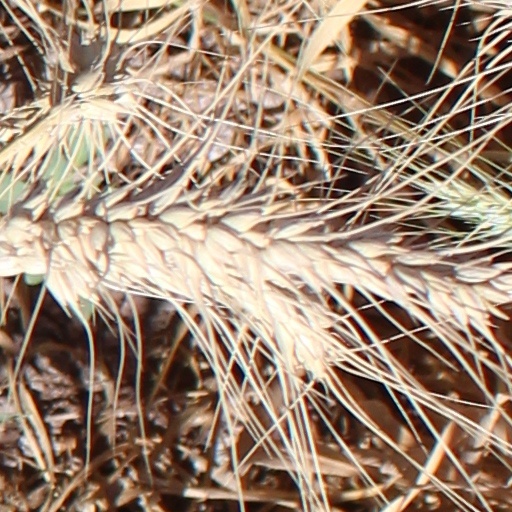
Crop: wheat